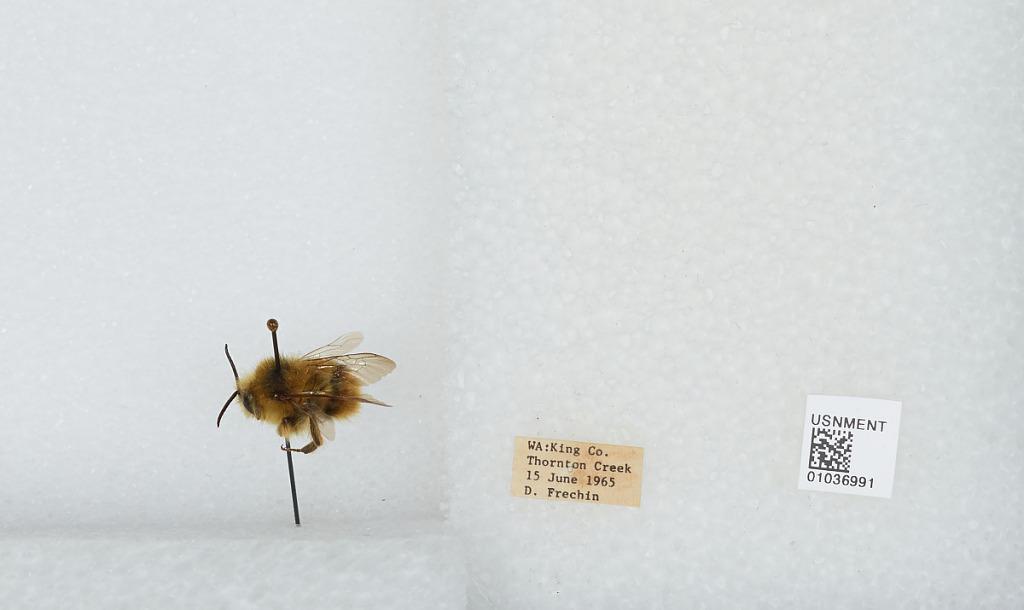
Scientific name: Bombus (Pyrobombus) mixtus Cresson
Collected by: D. Frechin
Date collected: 1965-6-15
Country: United States
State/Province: Washington
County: King
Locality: Thornton Creek
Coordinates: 47.7031, -122.309